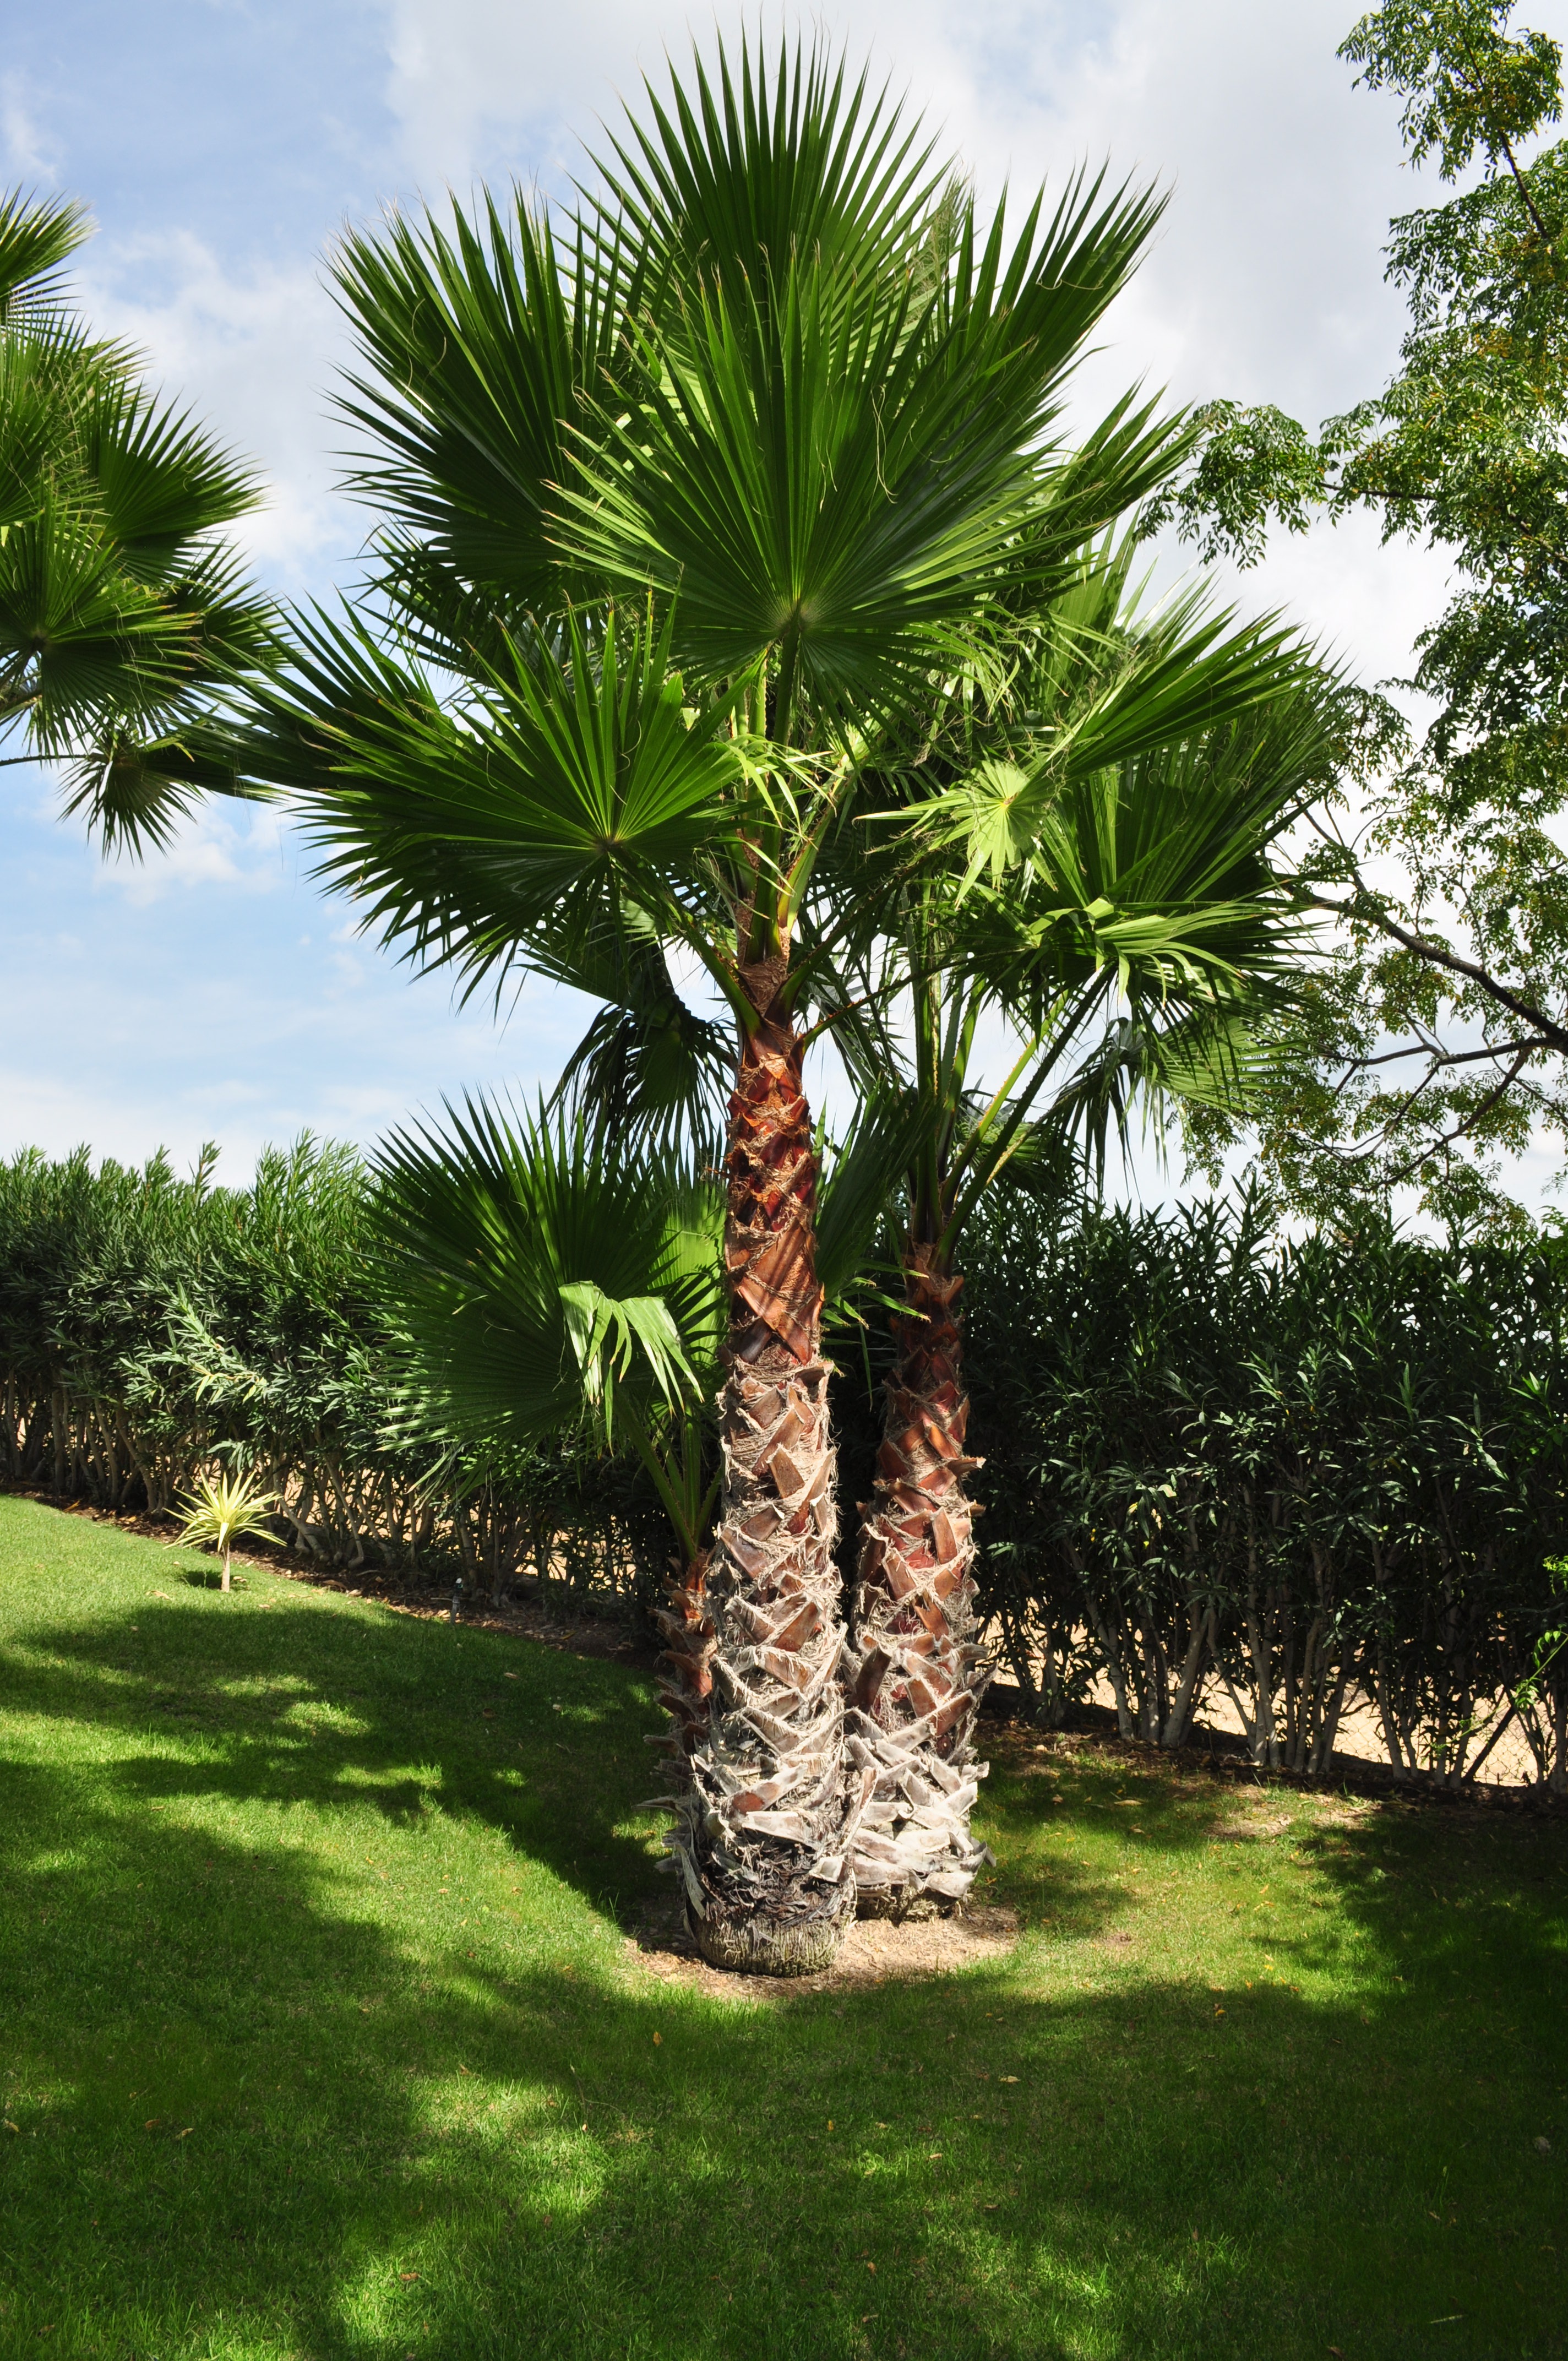
tree, plant, palm tree, flower, summer, mediterranean, high, palm, produce, botany, garden, flora, tribe, plantation, exotic, tropics, flowering plant, shade tree, date palm, woody plant, land plant, arecales, palm family, borassus flabellifer